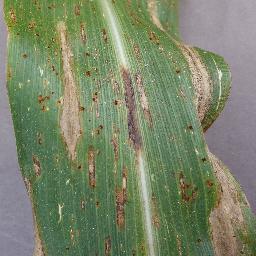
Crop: corn
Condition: (maize)_northern_blight